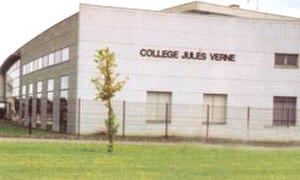
Collège Jules Verne de La Croix Saint Ouen